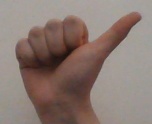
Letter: dhad